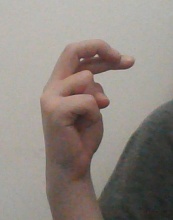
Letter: zay